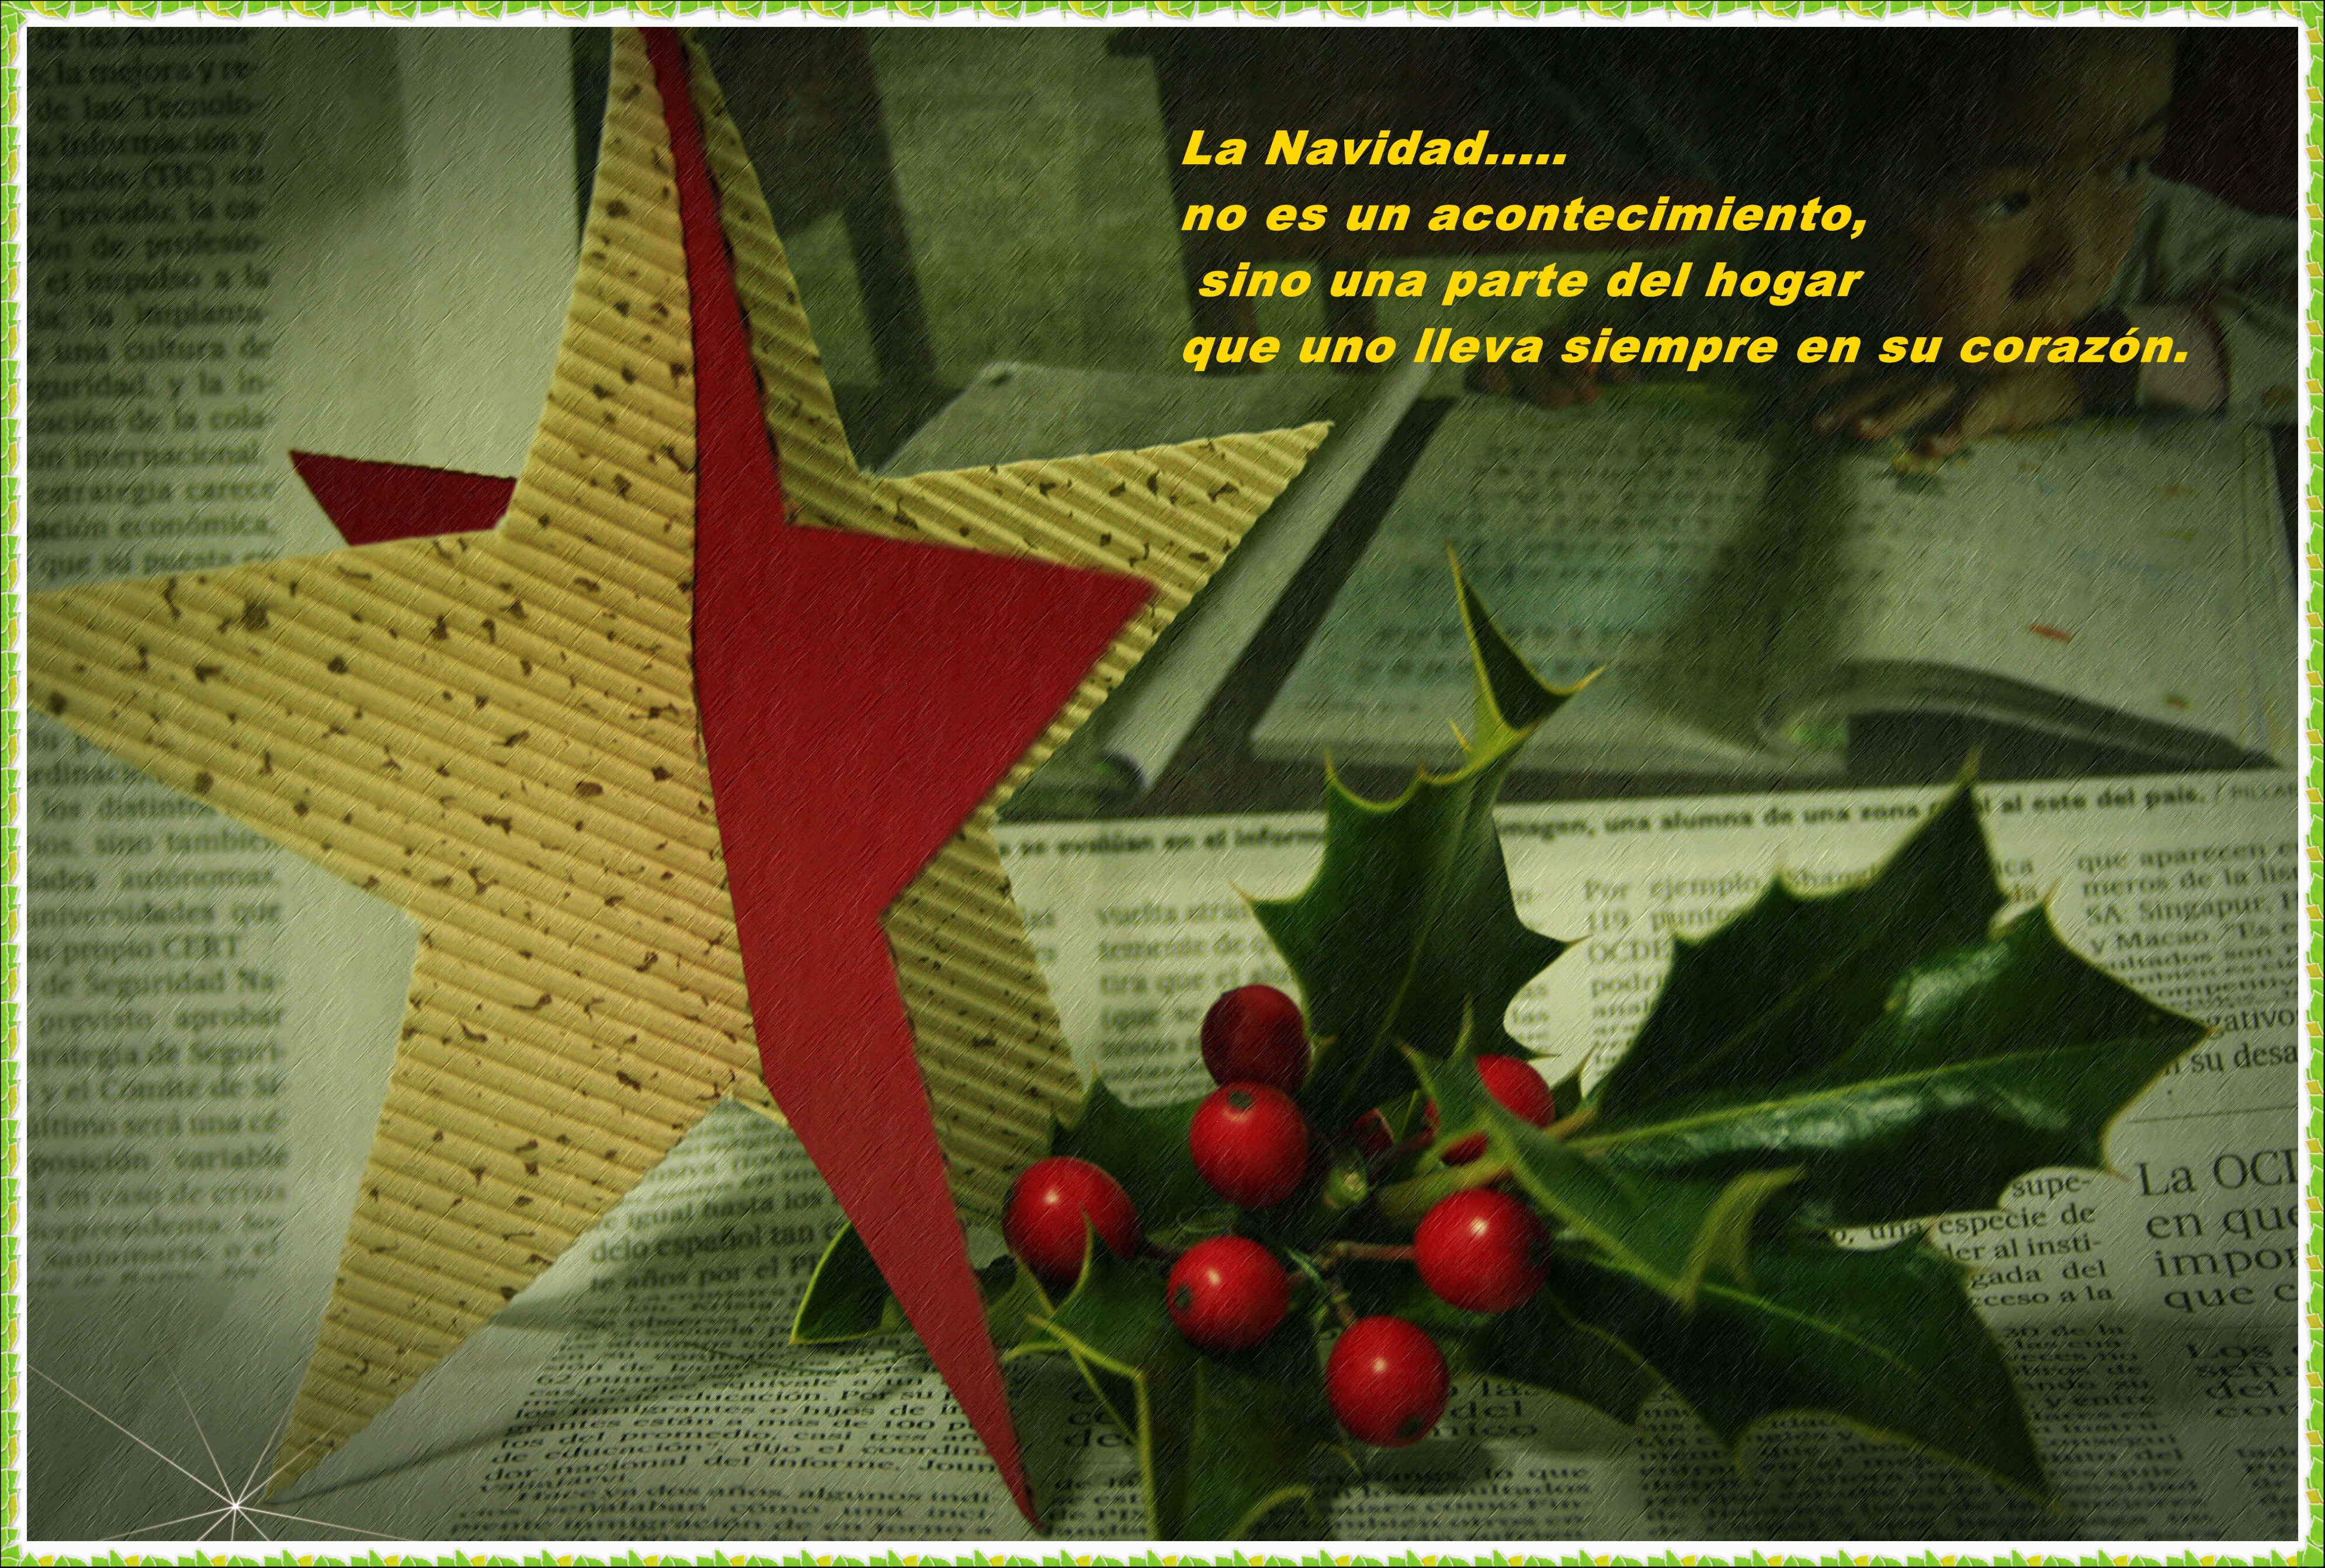
plant, leaf, advertising, food, produce, feliznavidad, froheweihnachten, bonnadal, feliznadal, vrolijkkerstfeest, buonnatale, godjul, merrychristmas, joyeuxno l, flowering plant, land plant